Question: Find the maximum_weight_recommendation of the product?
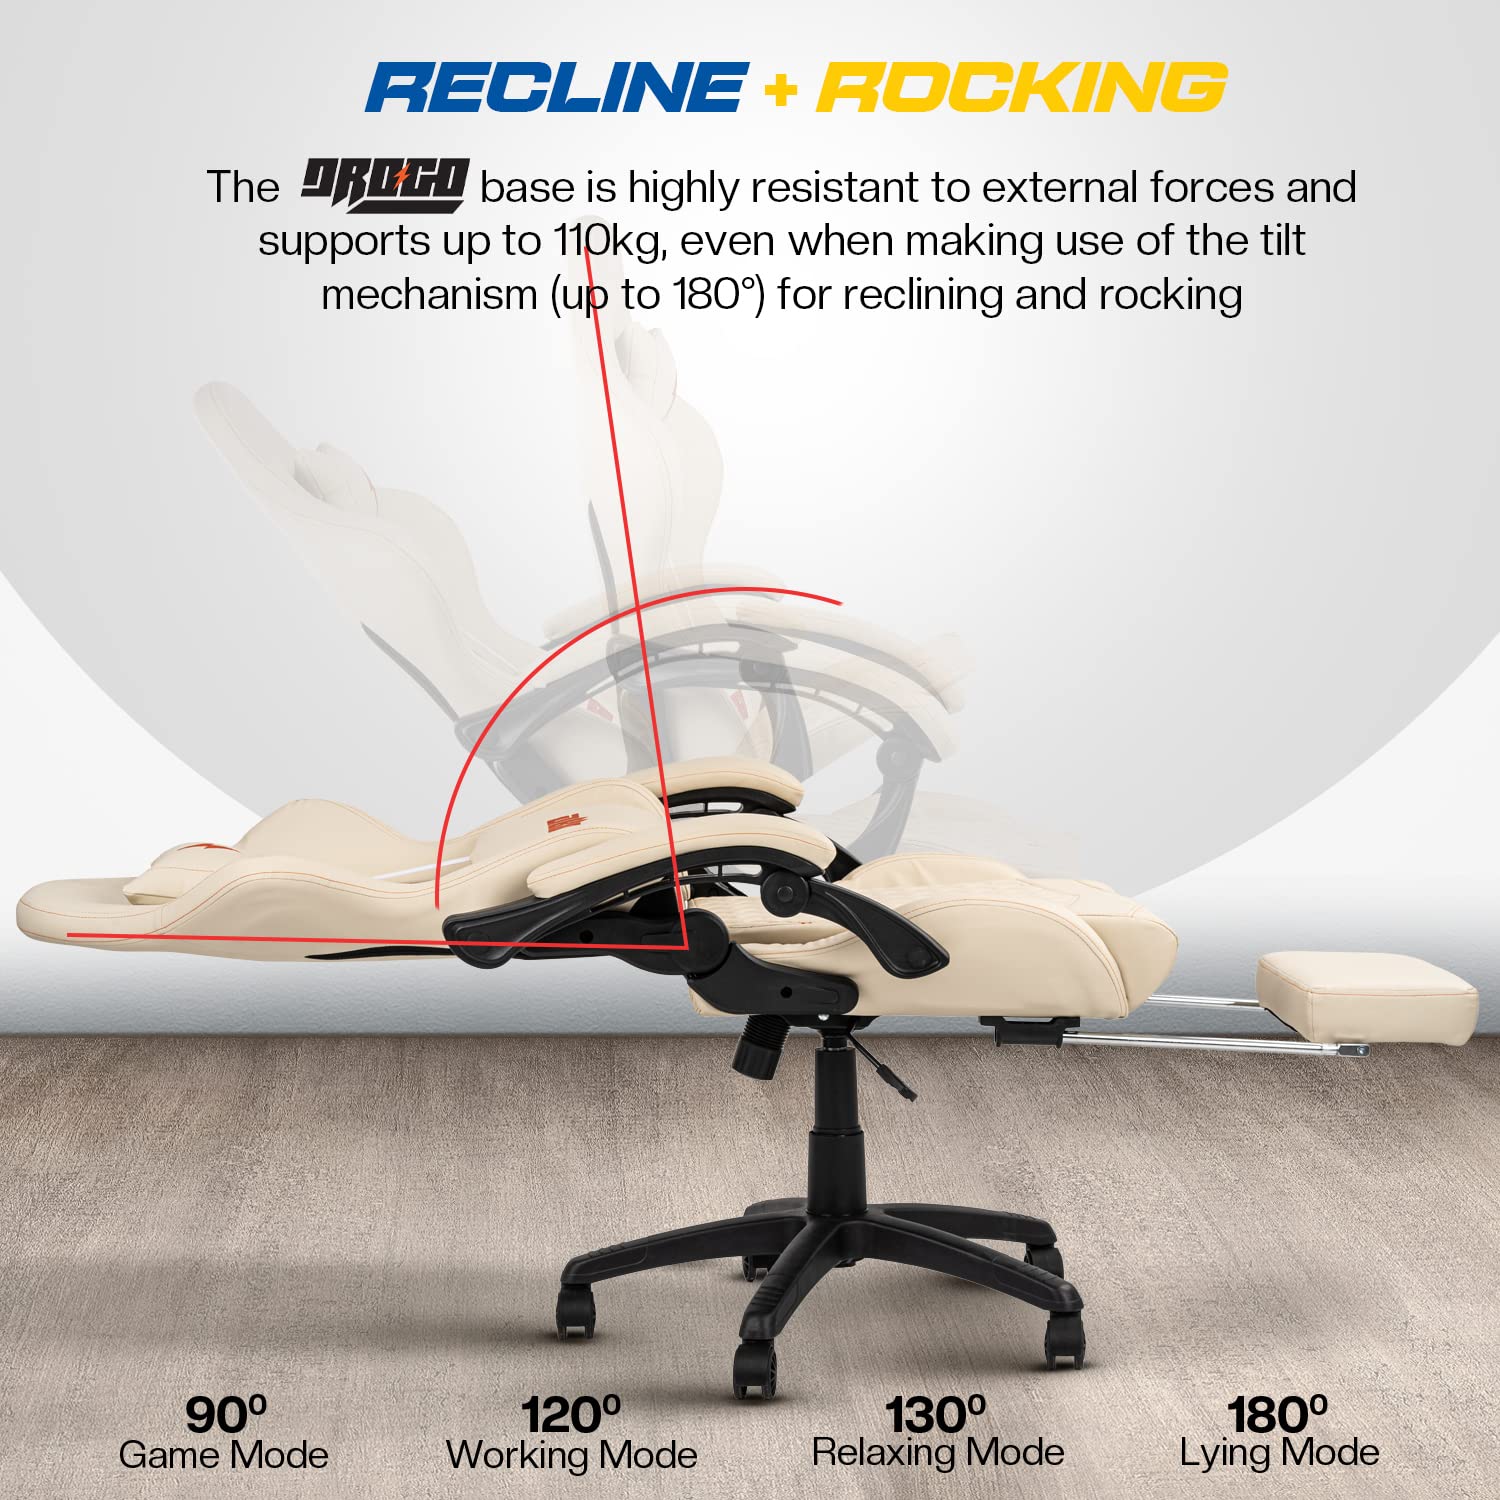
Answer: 110 kilogram